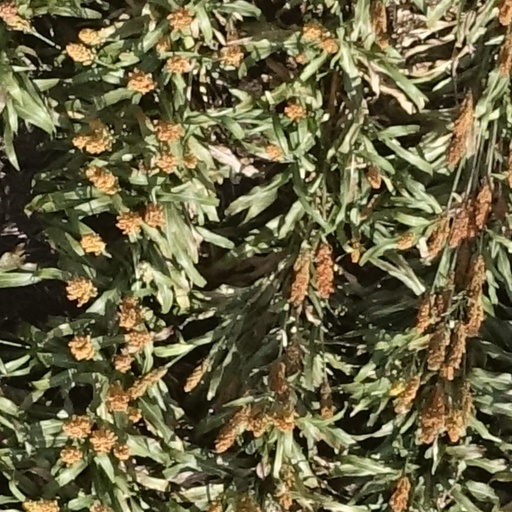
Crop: sorghum